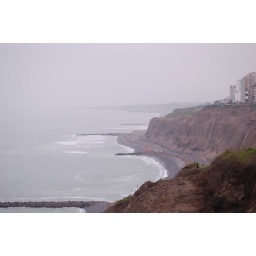
Lima coast in cloud